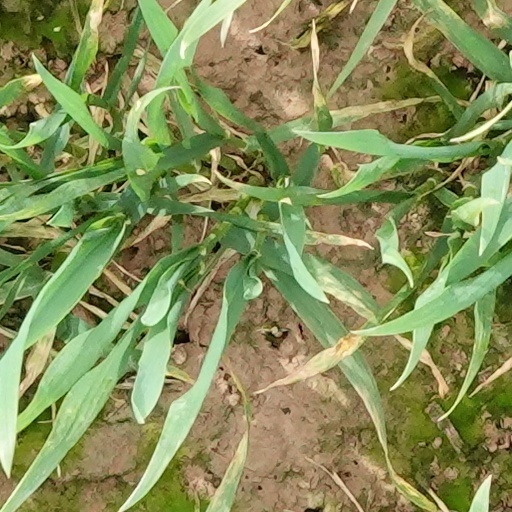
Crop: wheat